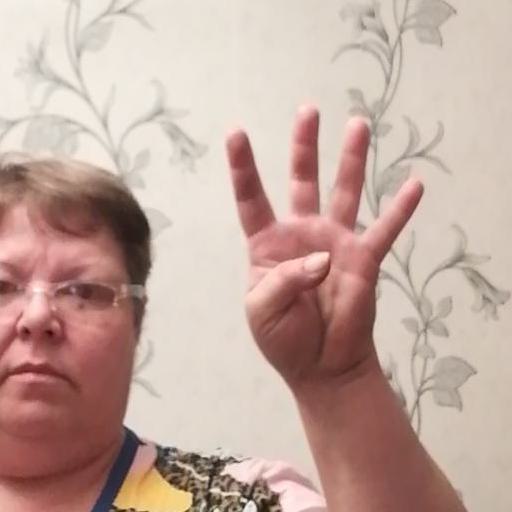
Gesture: four